Îles des Saintes

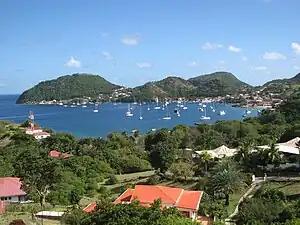
Bay of Les Saintes

There are numerous ground iguanas, including the green iguana which is the heraldic symbol of Terre-de-Haut, and the "Iguana delicatissima", which is threatened by the appearance of a hybrid stemming from the reproduction between the two species. Other reptiles include the Terre-de-Haut racer, Terre-de-Bas racer, the endemic Les Saintes anole, and a lot of species of anoles.